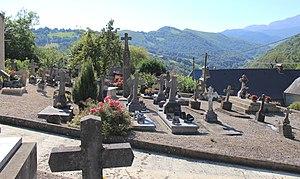
Cimetière de Fréchendets (Hautes-Pyrénées)
Fréchendets est une commune française située dans le département des Hautes-Pyrénées, en région Occitanie.